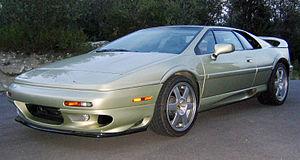
La Lotus Esprit est une automobile du constructeur britannique Lotus. Voiture de sport deux places, elle est dérivée d'un concept car d'Italdesign présenté à Turin en 1972, avec moteur à l'arrière, un châssis-poutre en acier, et une carrosserie en polyester stratifié. Fabriquée de 1976 à 2004, c'est une des voitures de sport les plus longtemps fabriquées de l'histoire de la construction automobile de série. Elle a connu vingt-quatre variantes.